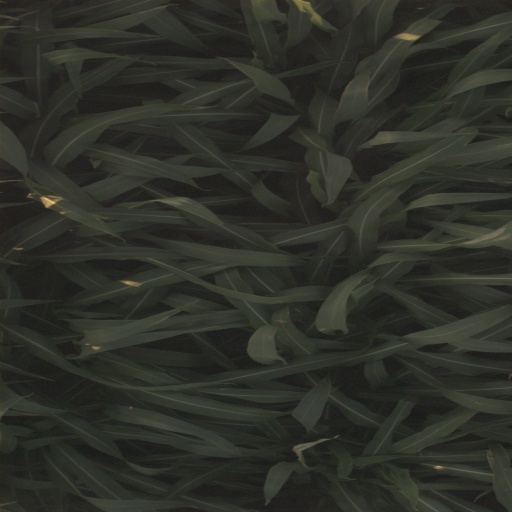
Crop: sorghum